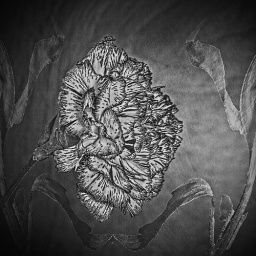
carnation in black and white